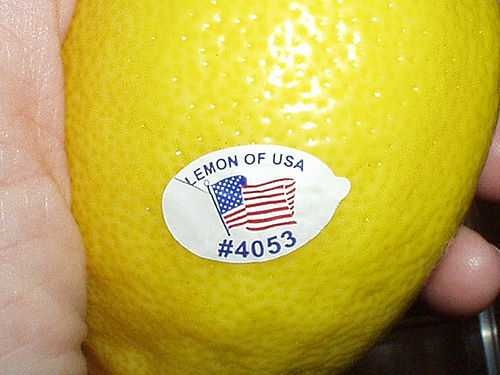
Label: Lemon